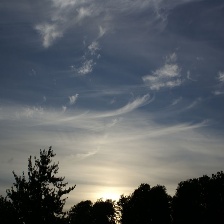
Cloud type: Cirrus